Sky position (RA, Dec in degrees): 155.439, 22.684
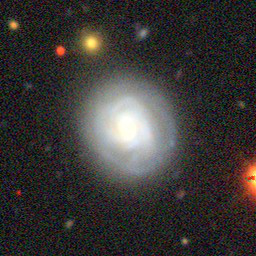
Galaxy morphology: Unbarred Tight Spiral Galaxies